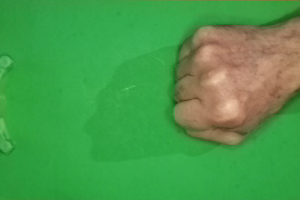
Label: rock